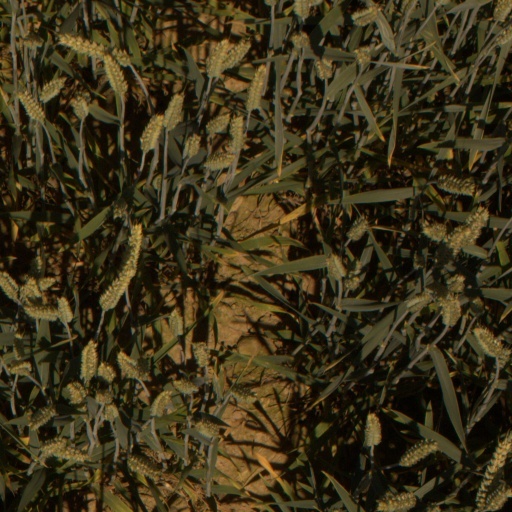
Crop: wheat